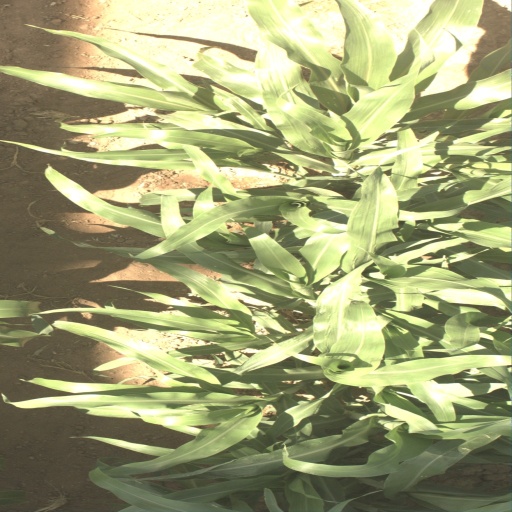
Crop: sorghum